Bomber Raid

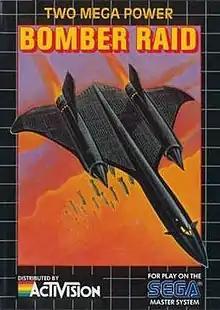
North American box art

is a vertically scrolling shooter released for the Master System in 1989 and was one of the last games released in Japan. The aircraft on the box cover resembles a Lockheed SR-71 Blackbird, and bears no resemblance to the player's plane in the game.